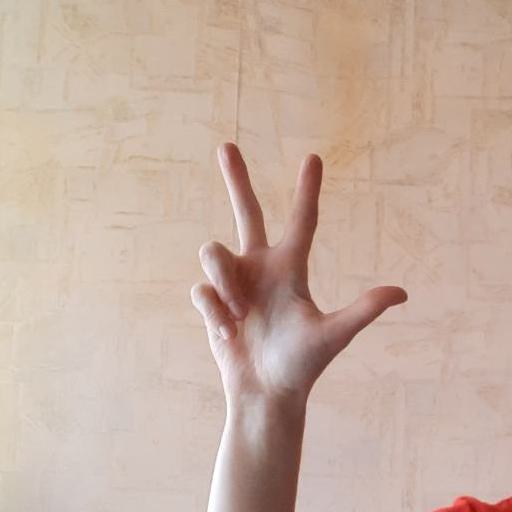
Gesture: three2